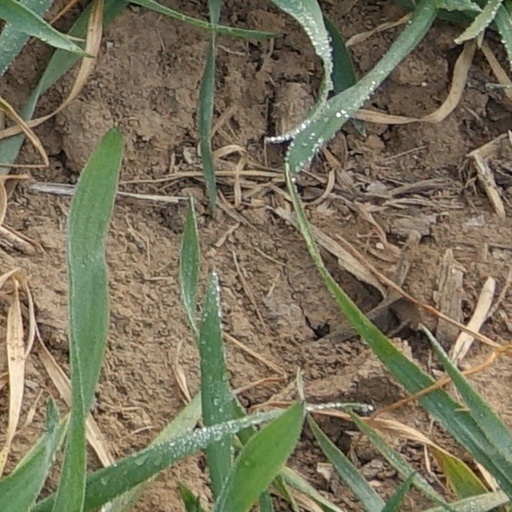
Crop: wheat